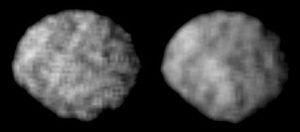
Dans le Système solaire, 184 satellites naturels ont été mises en évidence comme orbitant autour d'une planète ou d'une planète naine. On en dénombre près de 345 autour de planètes mineures et des découvertes sont annoncées régulièrement. Parmi ces satellites, seuls 19 ont une masse suffisante pour avoir acquis une forme sphéroïdale sous l'effet de leur propre gravité.